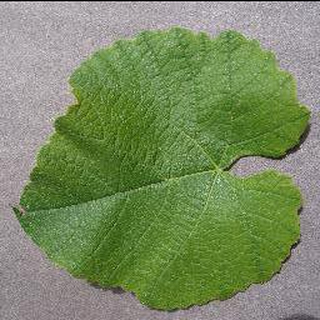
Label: healthy_grape